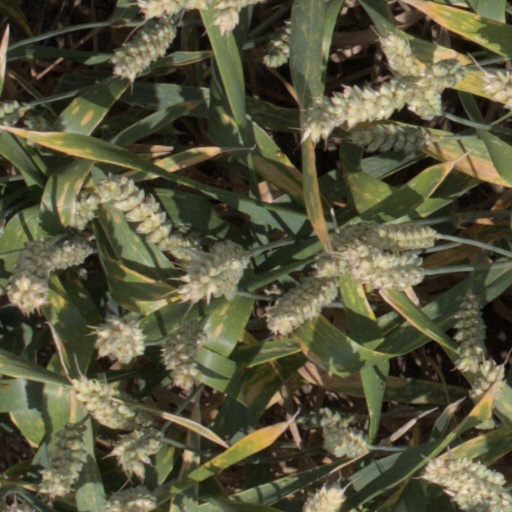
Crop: wheat